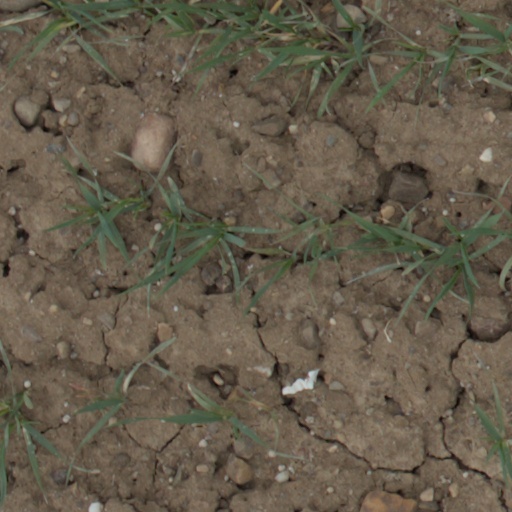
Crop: wheat